Crossing Lines

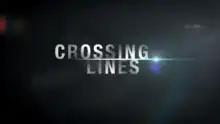

Crossing Lines is an internationally co-produced crime drama television series created and executive produced by Edward Allen Bernero and Rola Bauer. The series premiered on June 9, 2013, at the Festival de Télévision de Monte-Carlo. Its first television broadcast was in Italy on June 14, 2013, on Rai 2, and it premiered in the United States on NBC on June 23, 2013.